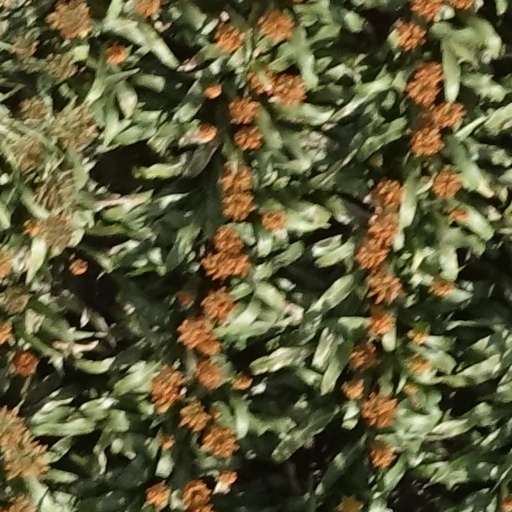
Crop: sorghum